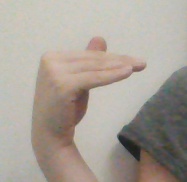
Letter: khaa